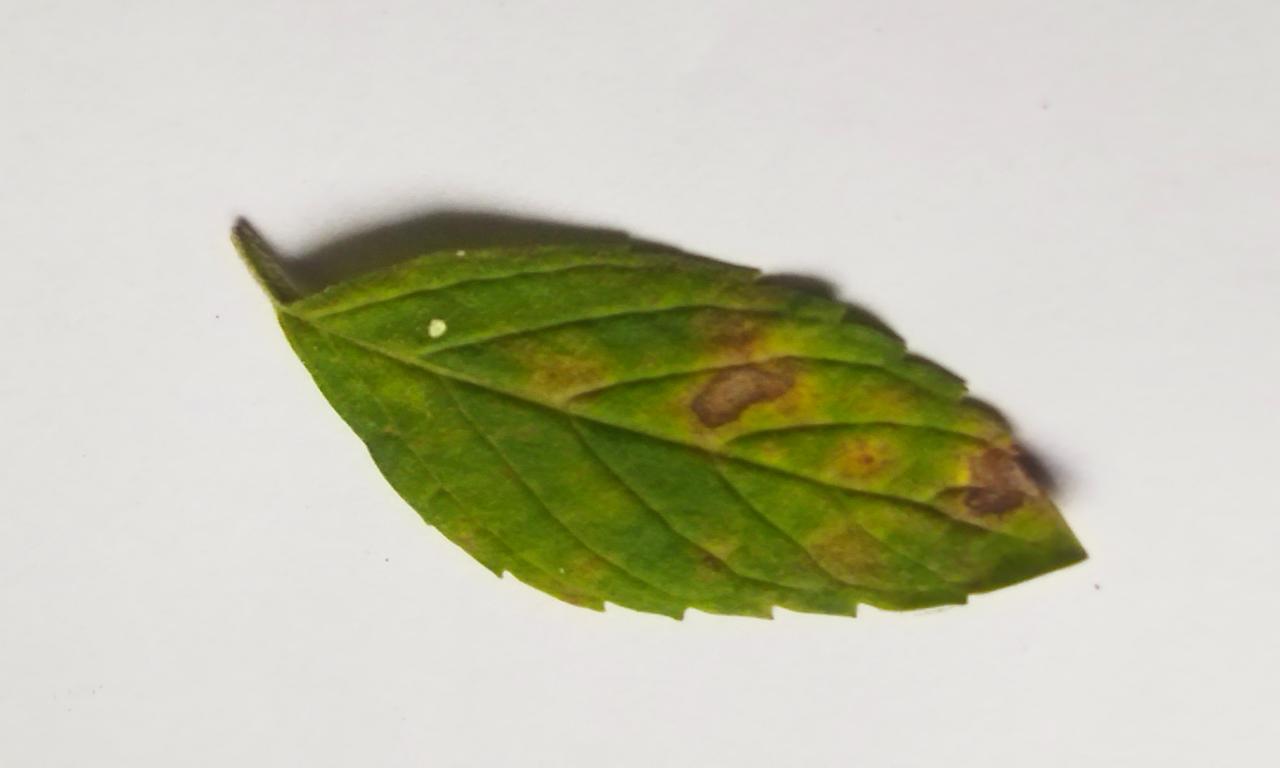
Label: Spoiled